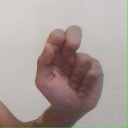
अक्षर: ढ